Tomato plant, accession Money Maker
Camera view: tilt-top (135 deg); turntable rotation: 60 degrees
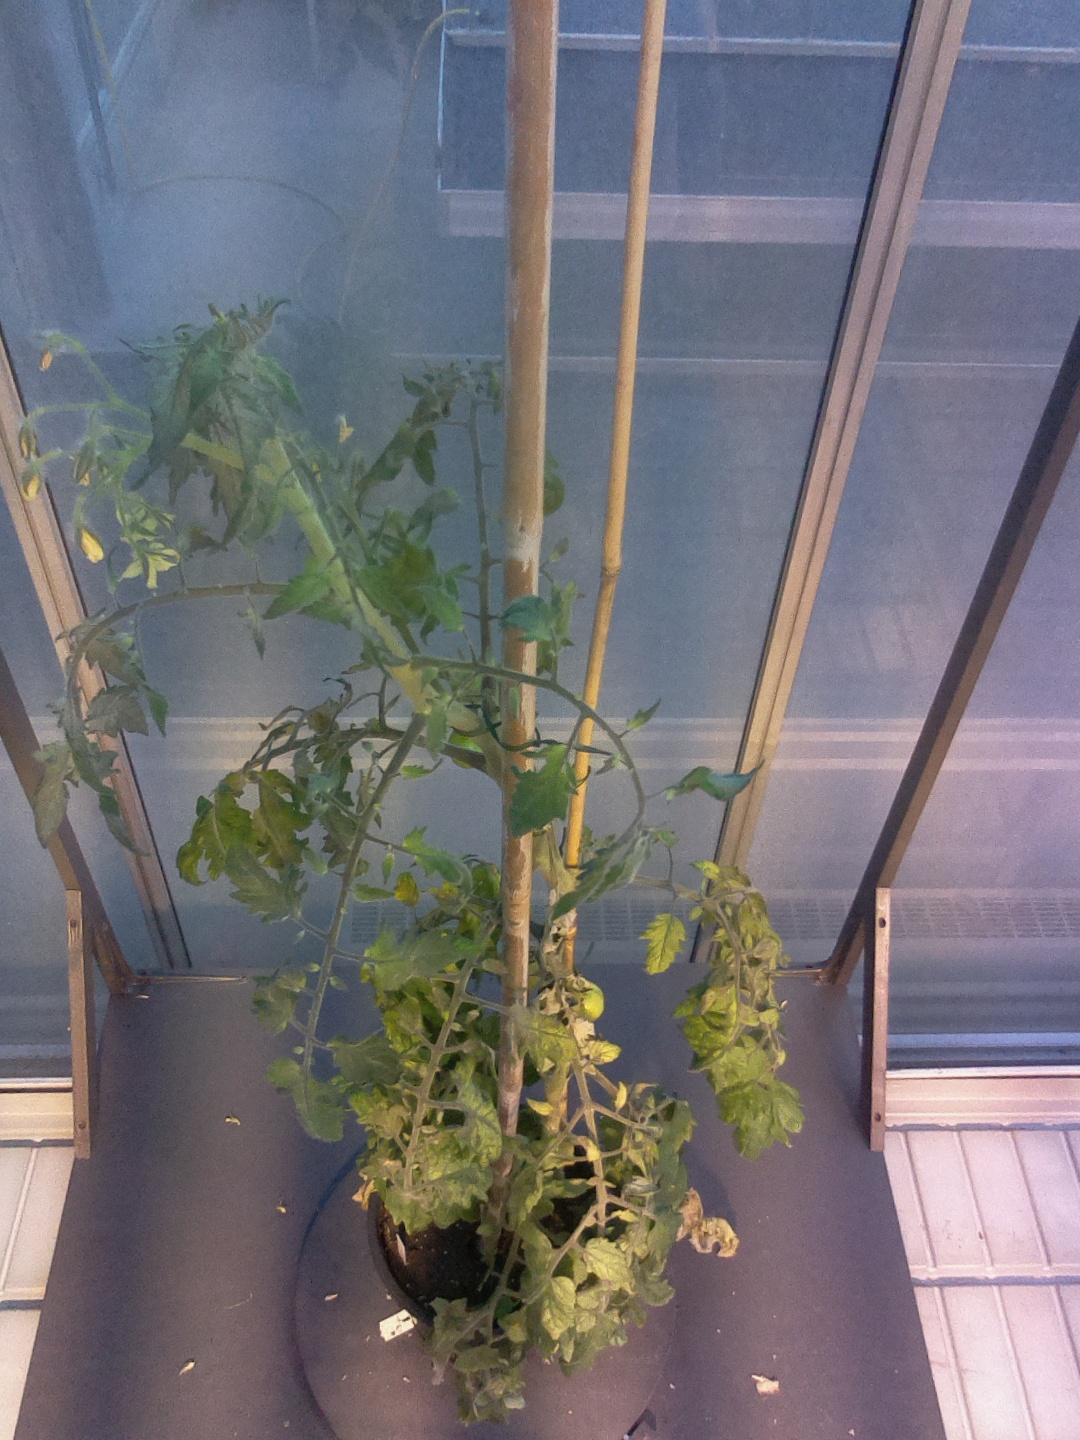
BBCH growth stage 72: 20%-30% of final fruit size